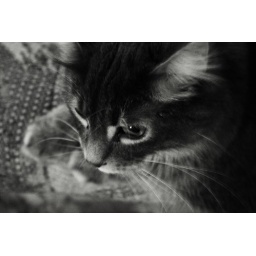
in black and white